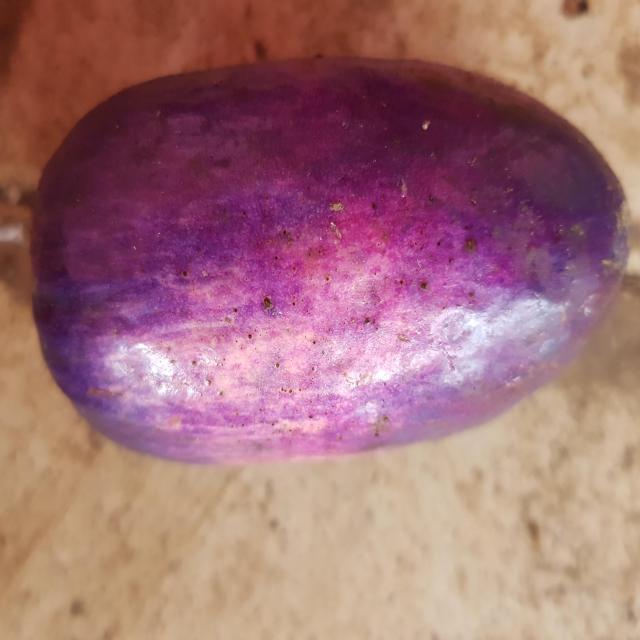
Plum grade: unripe